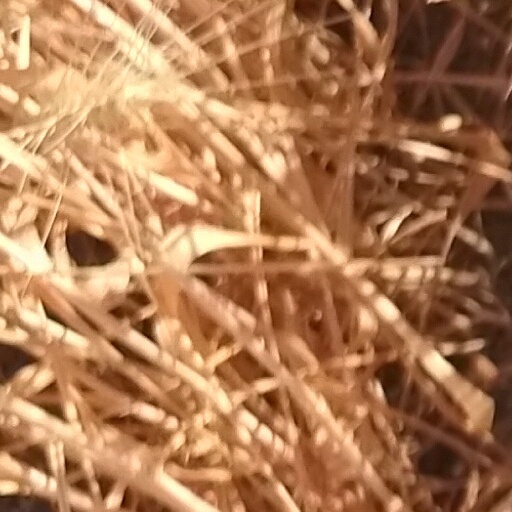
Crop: wheat